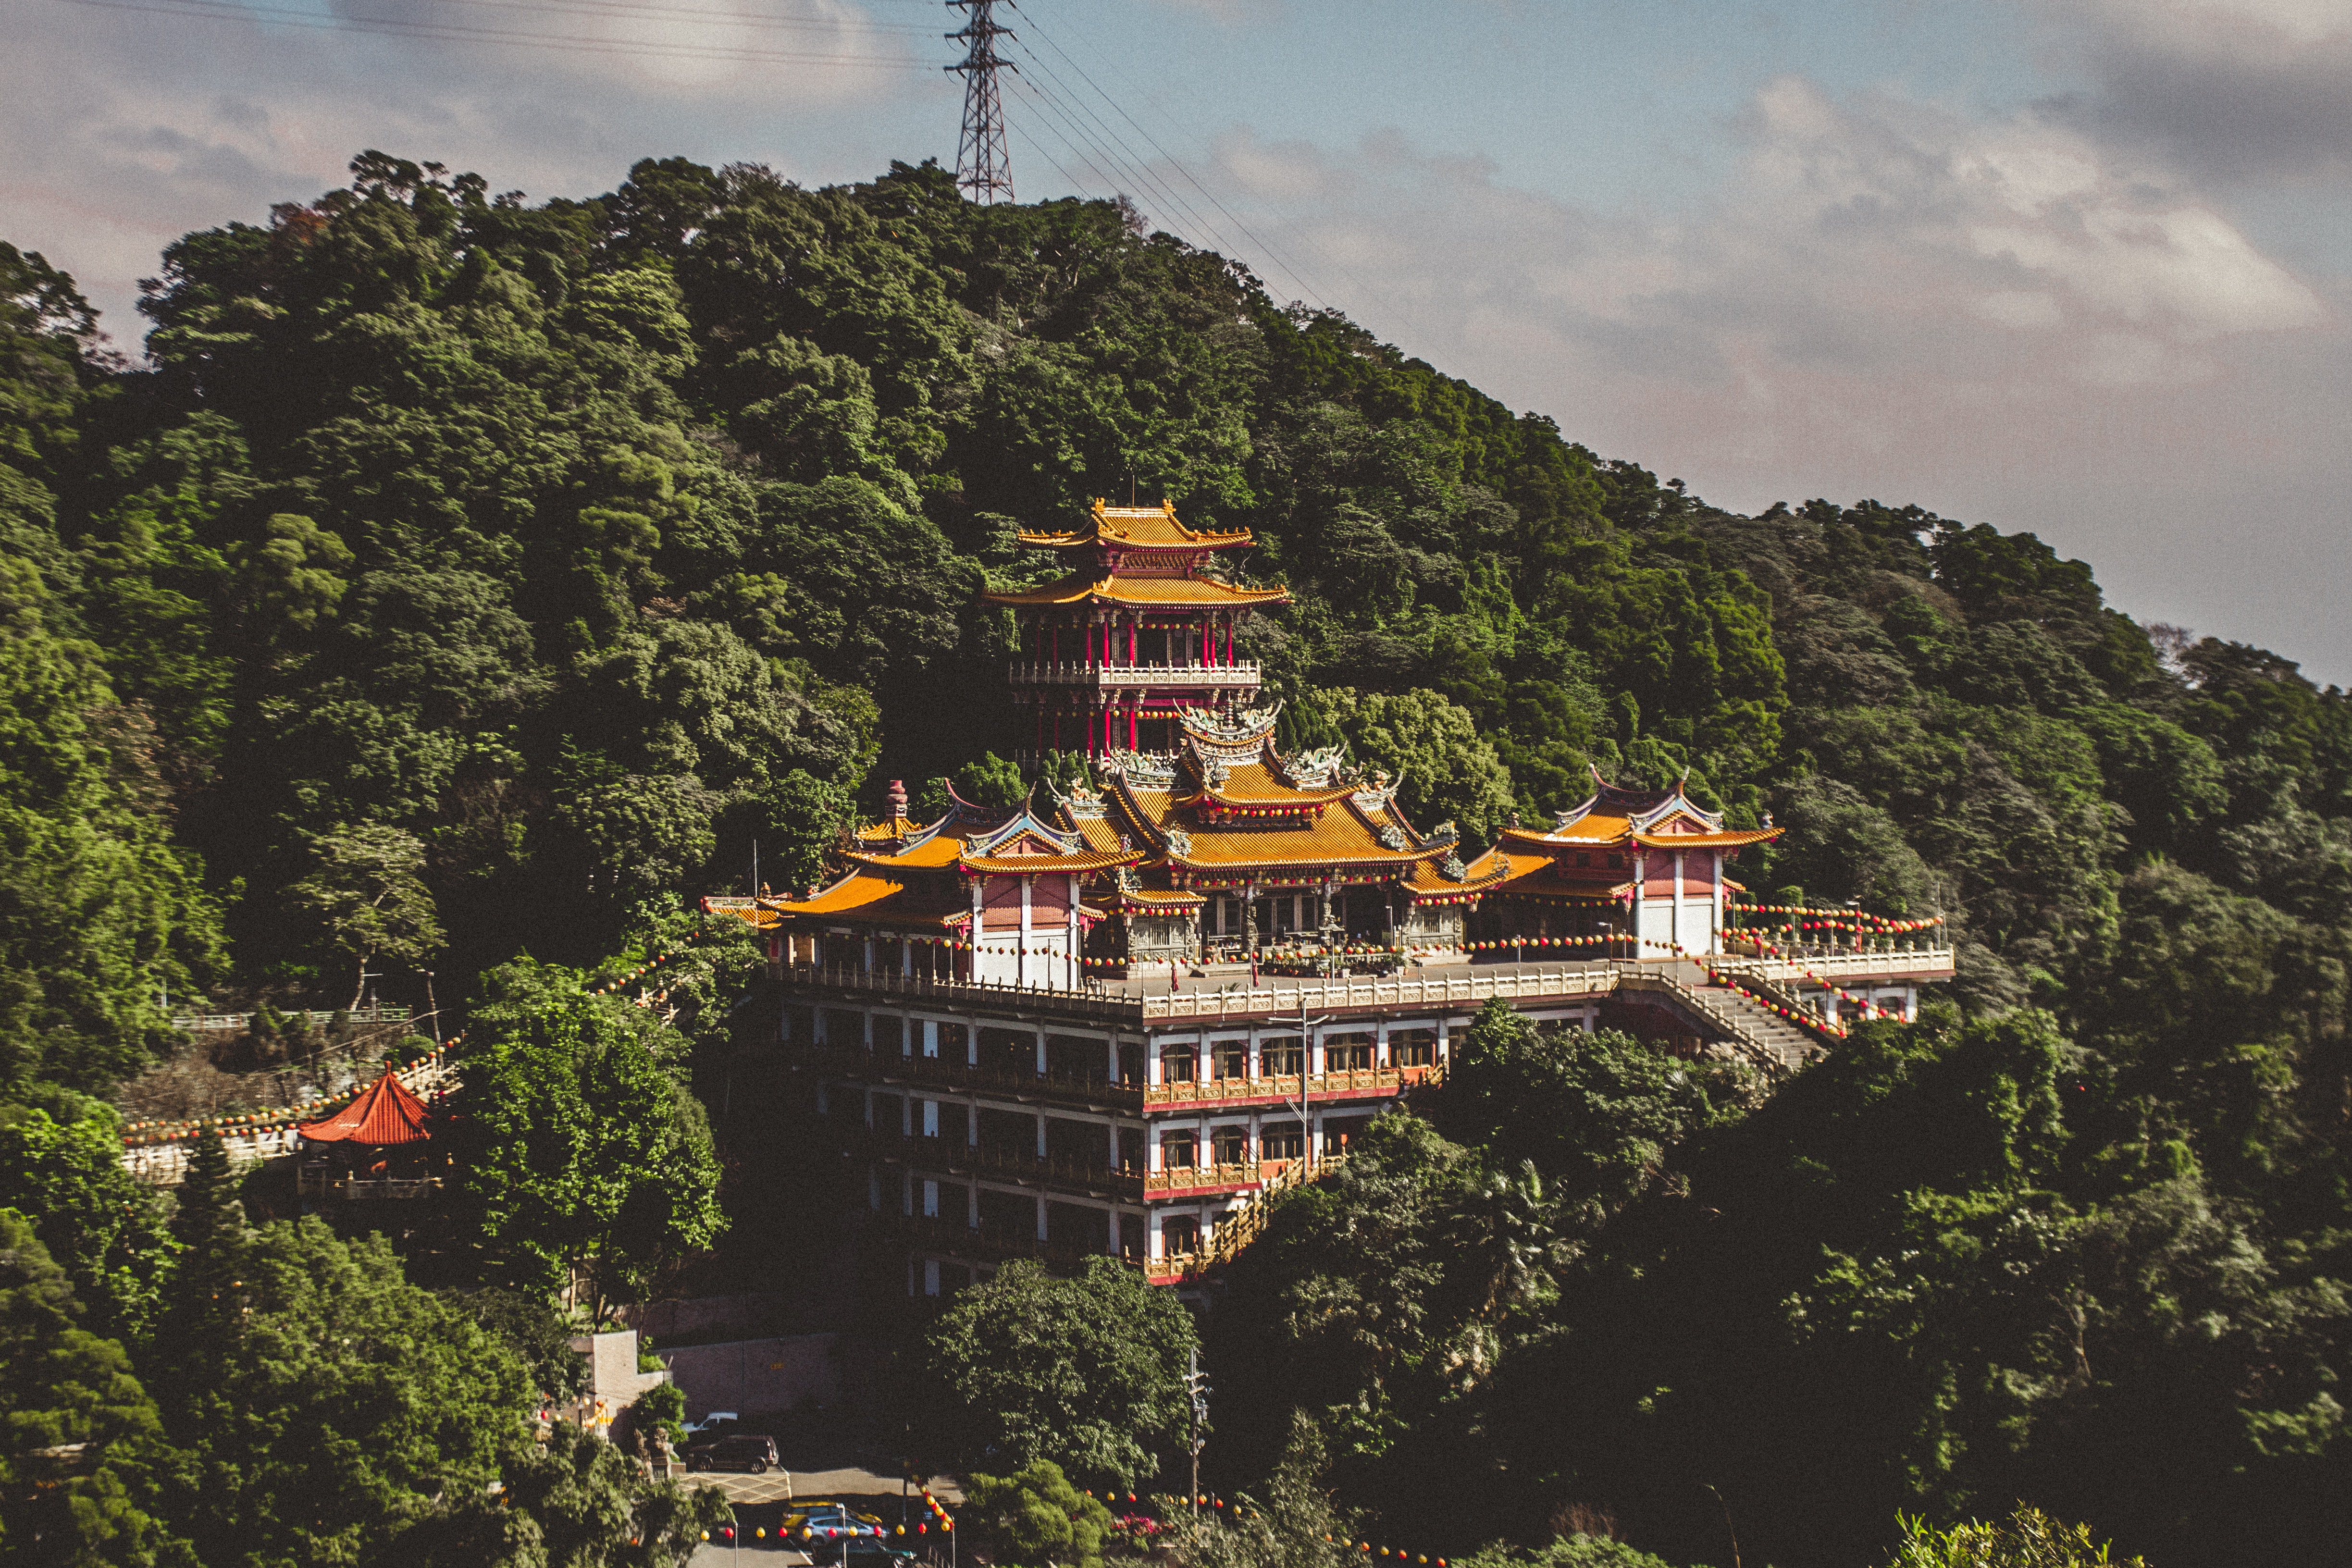
hill station, vegetation, landmark, sky, architecture, town, hill, monastery, tree, building, temple, tourism, mountain, city, chinese architecture, place of worship, tourist attraction, historic site, mount scenery, cloud, landscape, house, forest, plant, jungle, world, leisure, travel, roof